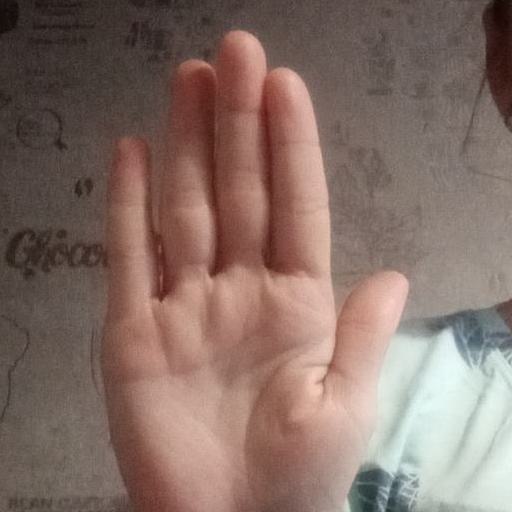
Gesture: stop